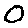
Label: 0